Andrew Johnson National Cemetery

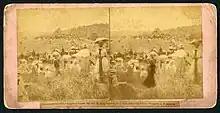
One of the 12 stereographic views of Andrew Johnson's funeral taken by L.W. Keen, photographer of Jonesboro Tenn., shows the crowd climbing the hill to Johnson's burial site (Tennessee State Library and Archives, item 42274)

Andrew Johnson's daughter Martha Johnson Patterson willed on September 2, 1898, that the land become a park. She further pushed in 1900 to make the site a national cemetery, so that instead of the Johnson family maintaining it, the federal government would. The United States Congress chose to make the site a National Cemetery in 1906, and by 1908 the United States War Department took control of it. By 1939 there were 100 total graves in the cemetery. On May 23, 1942, control of the cemetery went to the National Park Service.